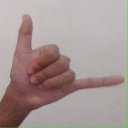
अक्षर: द